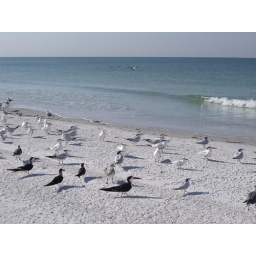
black skimmers, seagulls and royal terns with two pelicans flying over the Gulf of Mexico